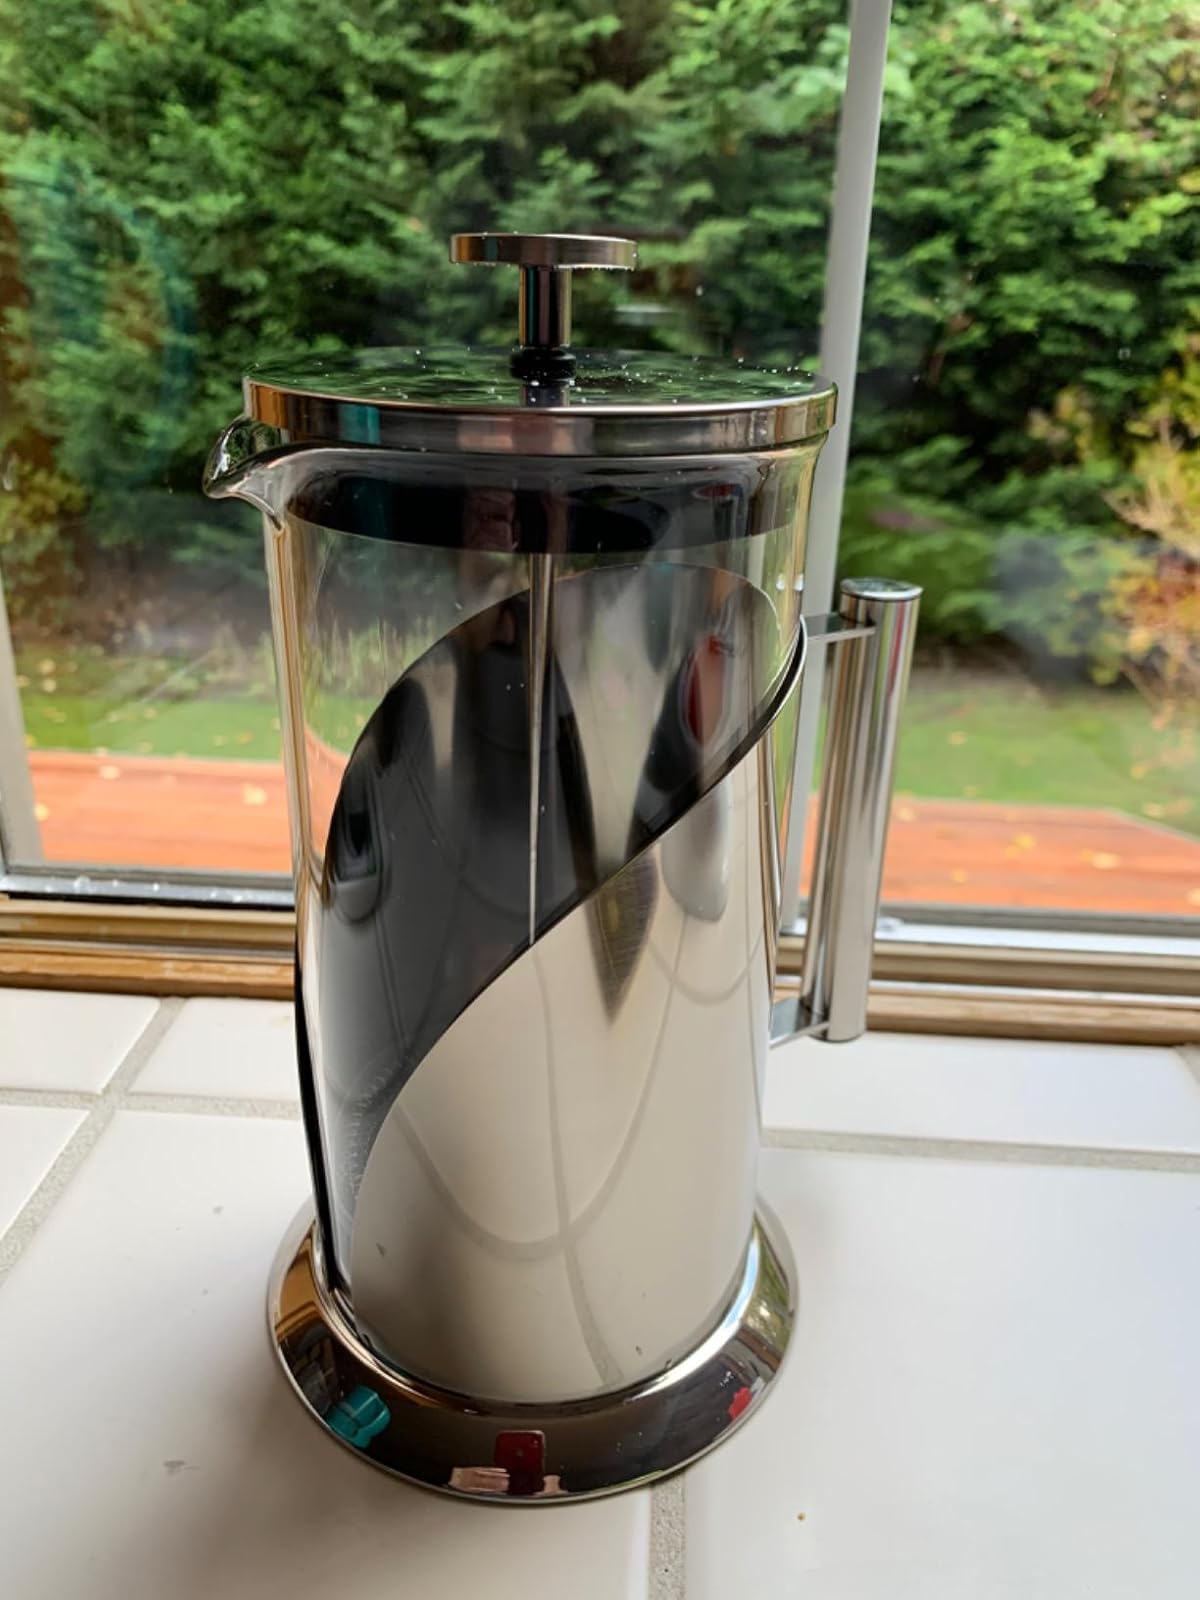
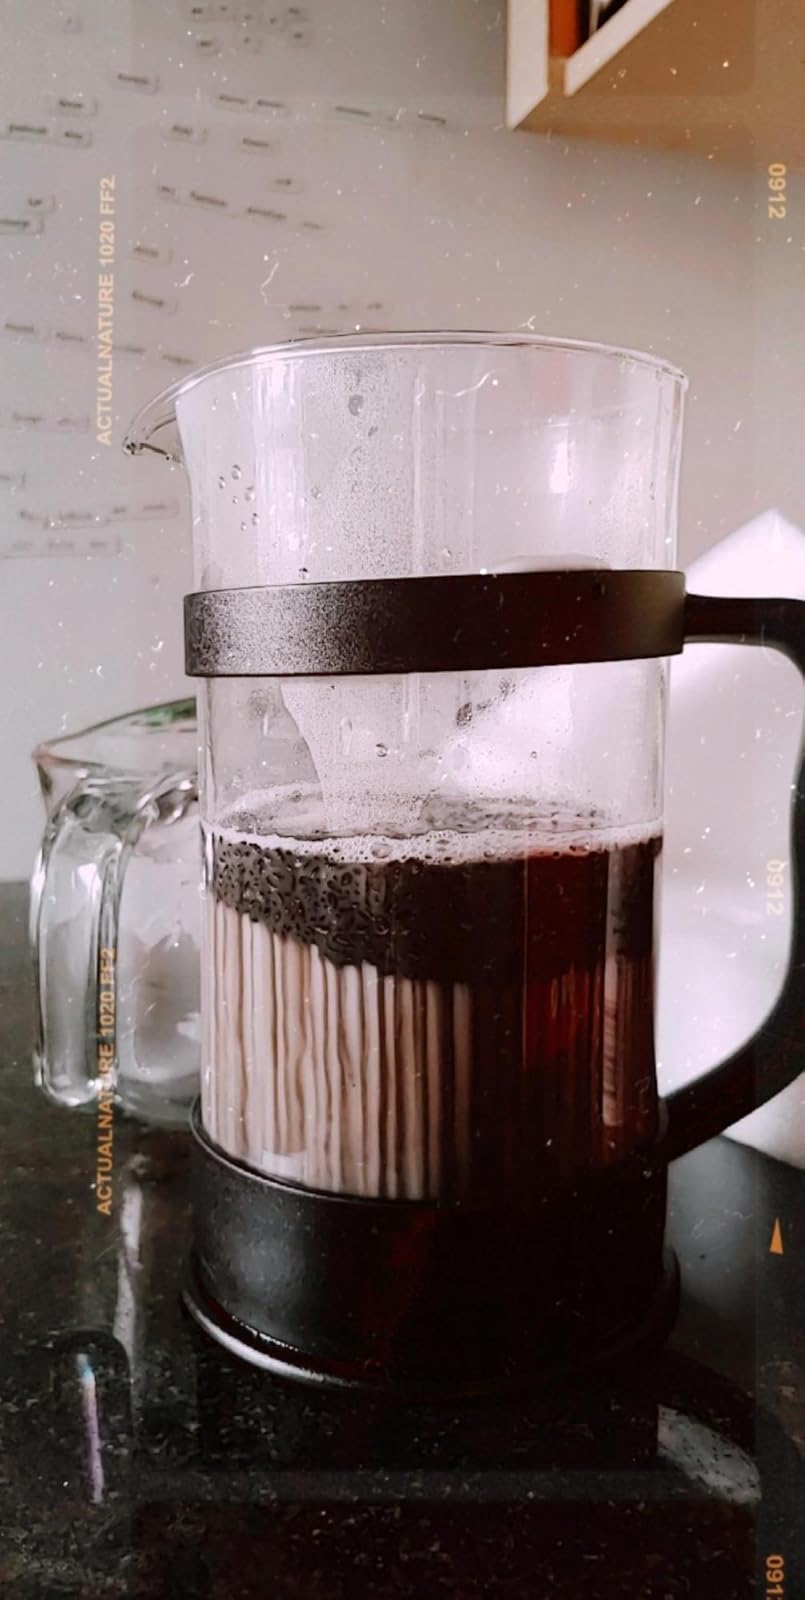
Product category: items_tea
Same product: no